Impeachment of Dilma Rousseff

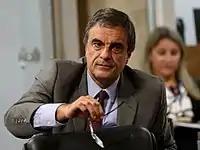

His 370-page filing said that the president had not committed the alleged crimes and that Rousseff's impeachment "was solely and exclusively aimed at ending Operation Car Wash." Cardozo submitted as evidence transcripts of a recorded telephone conversation between , former president of Petrobras subsidiary Transpetro, and Senator Romero Jucá, an influential politician in the PMDB. Published by the newspaper Folha de S. Paulo, the conversation convinced Cardozo that the two were trying to prevent the investigation from widening, due to the risk to both of being caught up in it, and suggested that Rousseff's impeachment could have been part of an agreement aimed at preventing (and possibly later stopping) the Operation Car Wash investigations. Jucá's lawyer said that his client never thought to interfere in Operation Car Wash and that the dialogue did not suggest that he did. Jucá, who had been appointed Planning Minister by Temer, also denied ever attempting to obstruct the investigation, and after speaking with Temer on 23 May, said that he had no intention of resigning. However, the next day Jucá stepped down after eleven days in office.